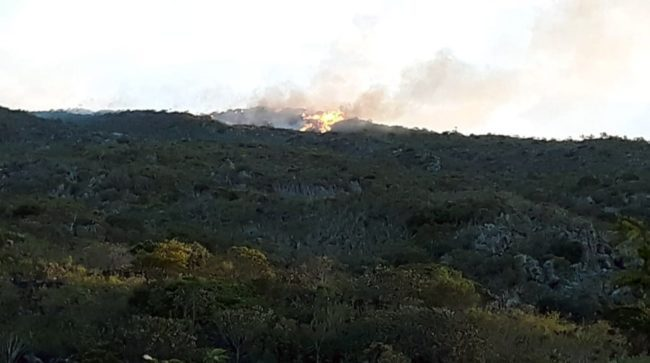
Fire: yes
Smoke: yes